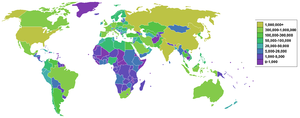
Le présent article liste les pays du monde par émissions de dioxyde de carbone. Un autre article donne la liste des pays par émissions de dioxyde de carbone par habitant.